Alexander Stille

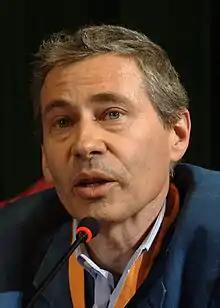
Alexander Stille at the Festival of Economics 2010 in Trento, Italy

He is the son of Elizabeth and Michael U. Stille. Michael was a Russian-born journalist who was the longtime American correspondent for and later chief editor of Milan's Corriere della Sera newspaper. Alexander graduated from Yale and the Columbia University Graduate School of Journalism.